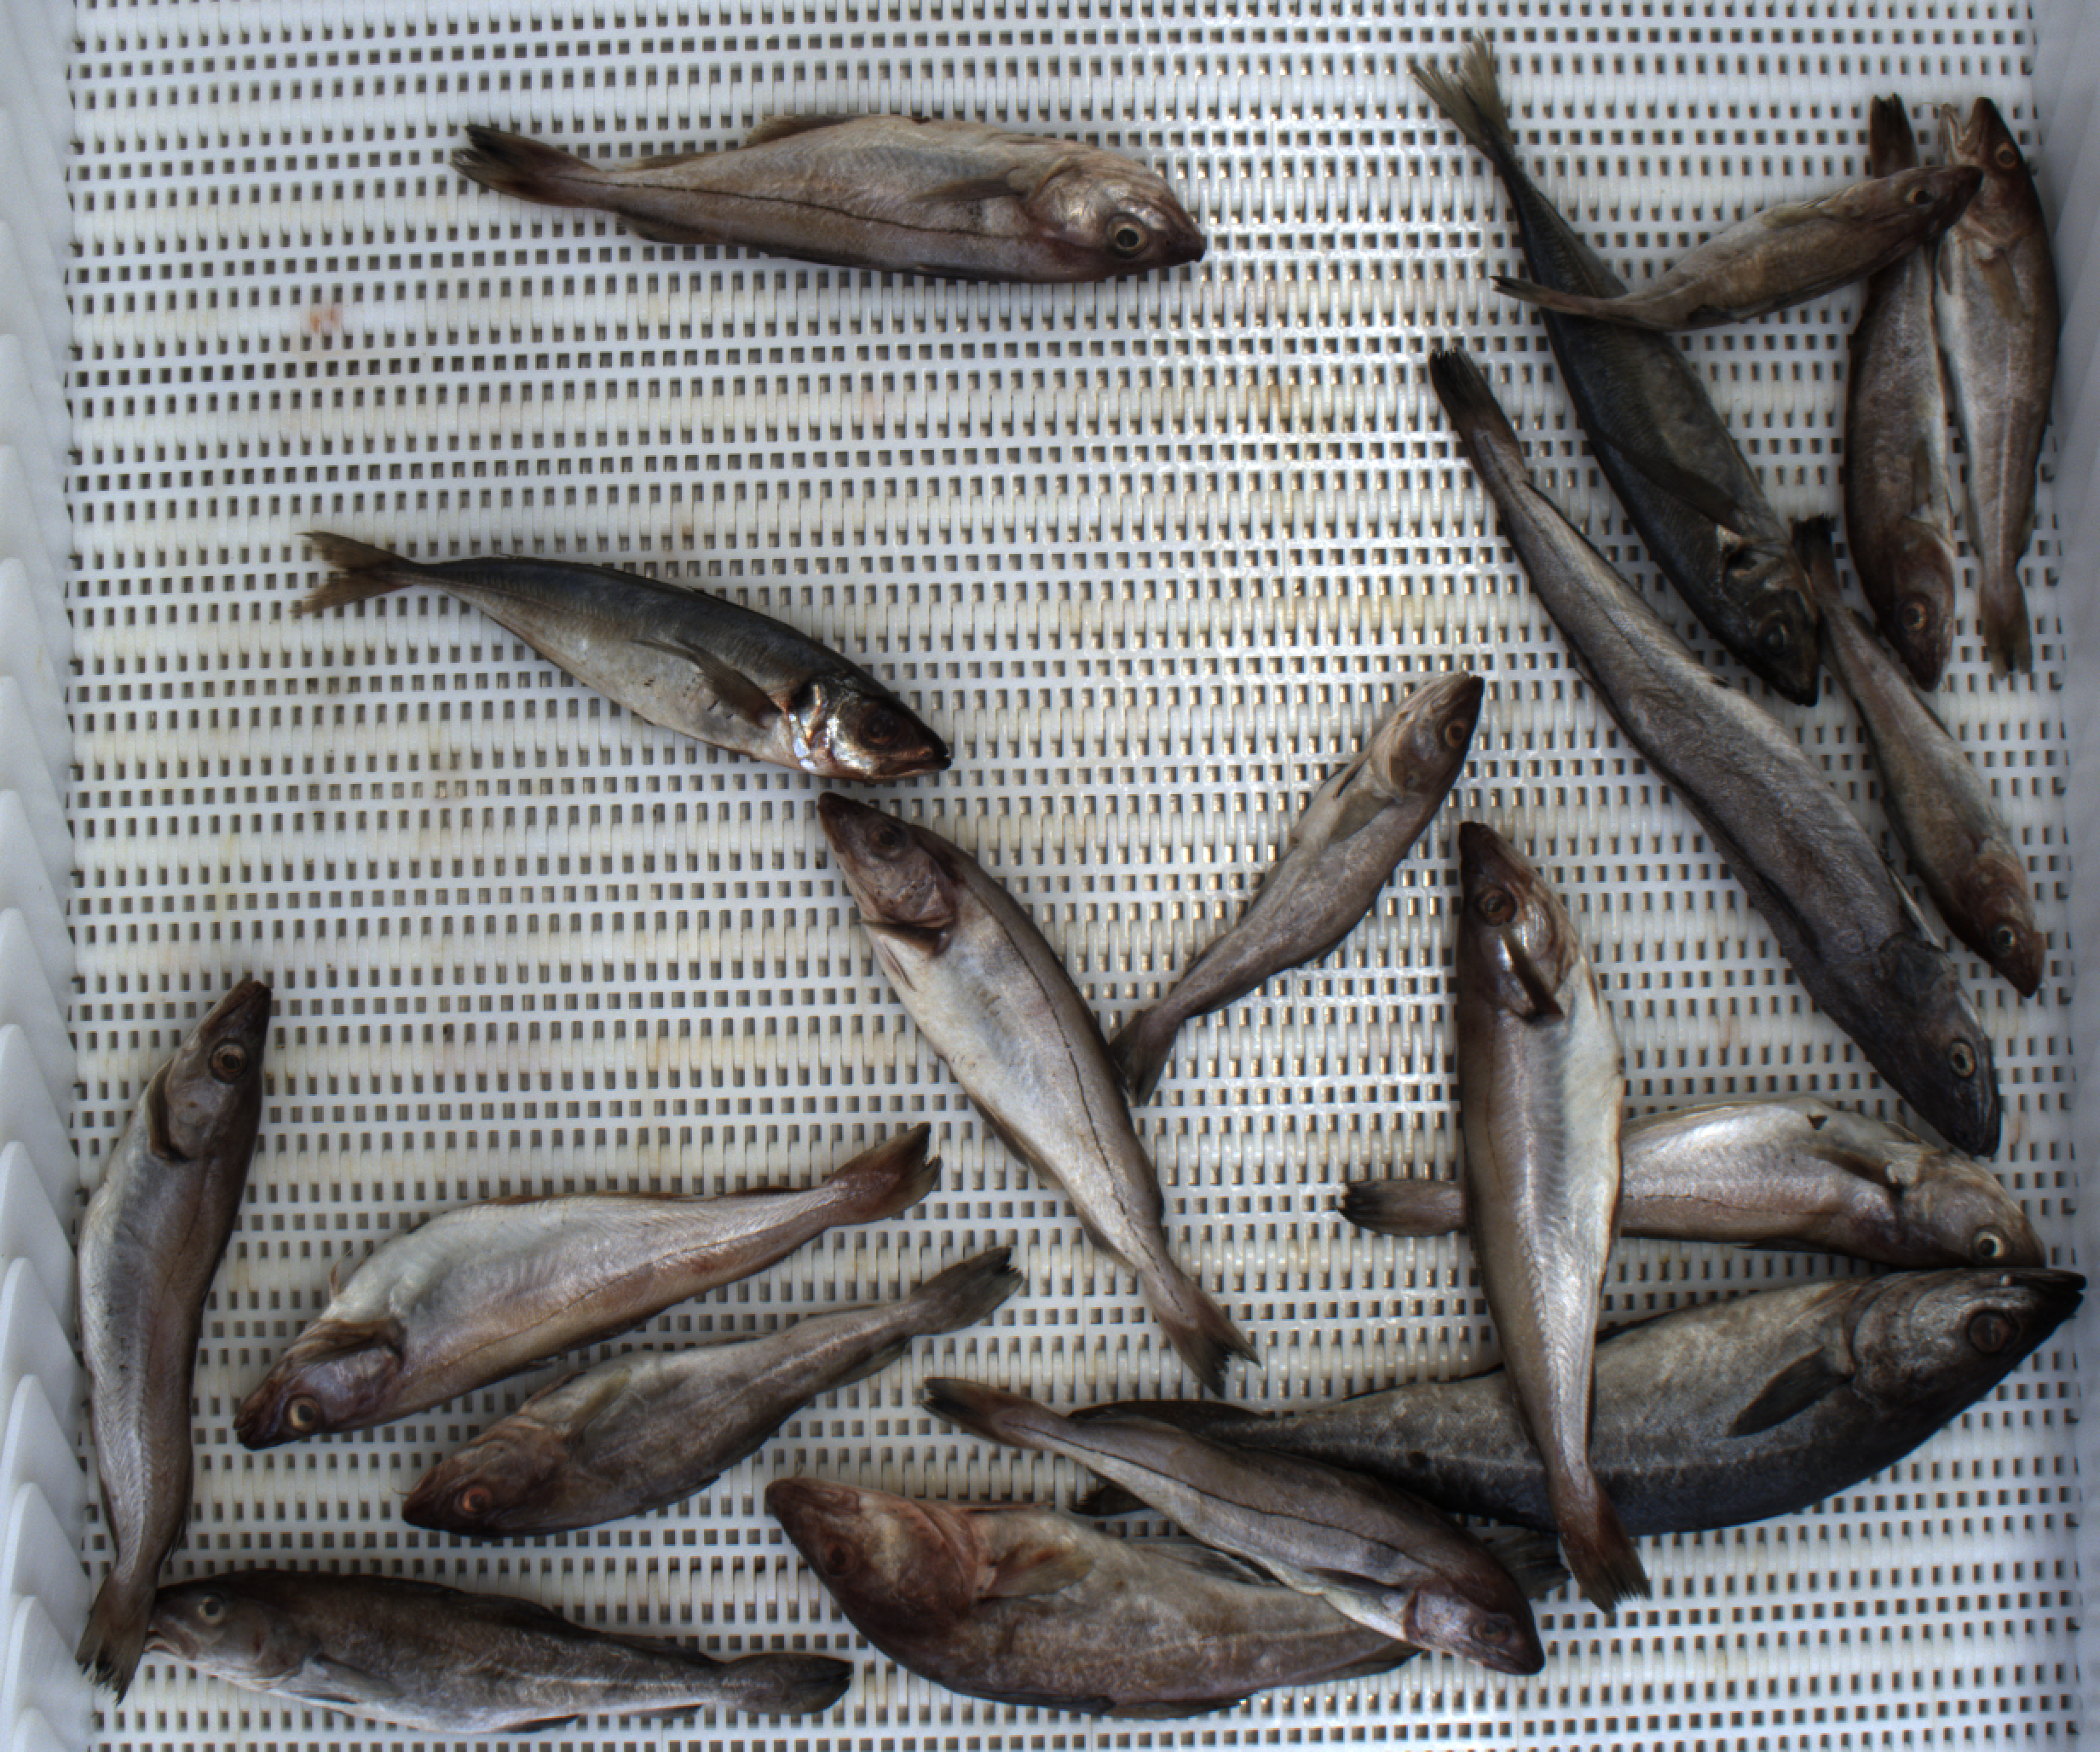
Total fish: 19
Cod: 8
Haddock: 3
Whiting: 4
Hake: 1
Horse mackerel: 2
Saithe: 1
Other: 0